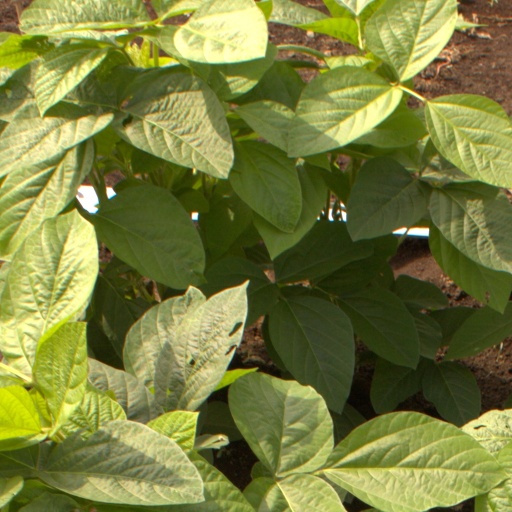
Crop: soybean